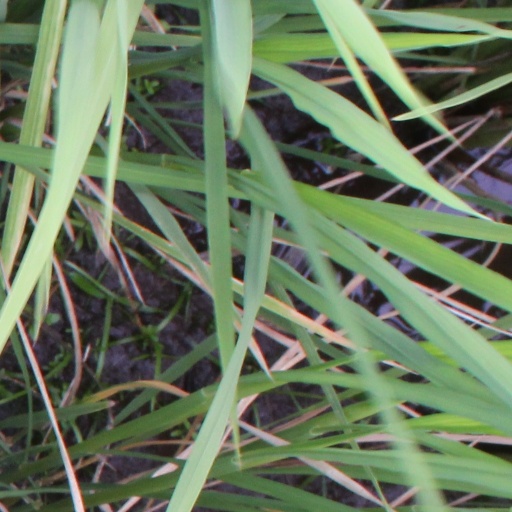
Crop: rice